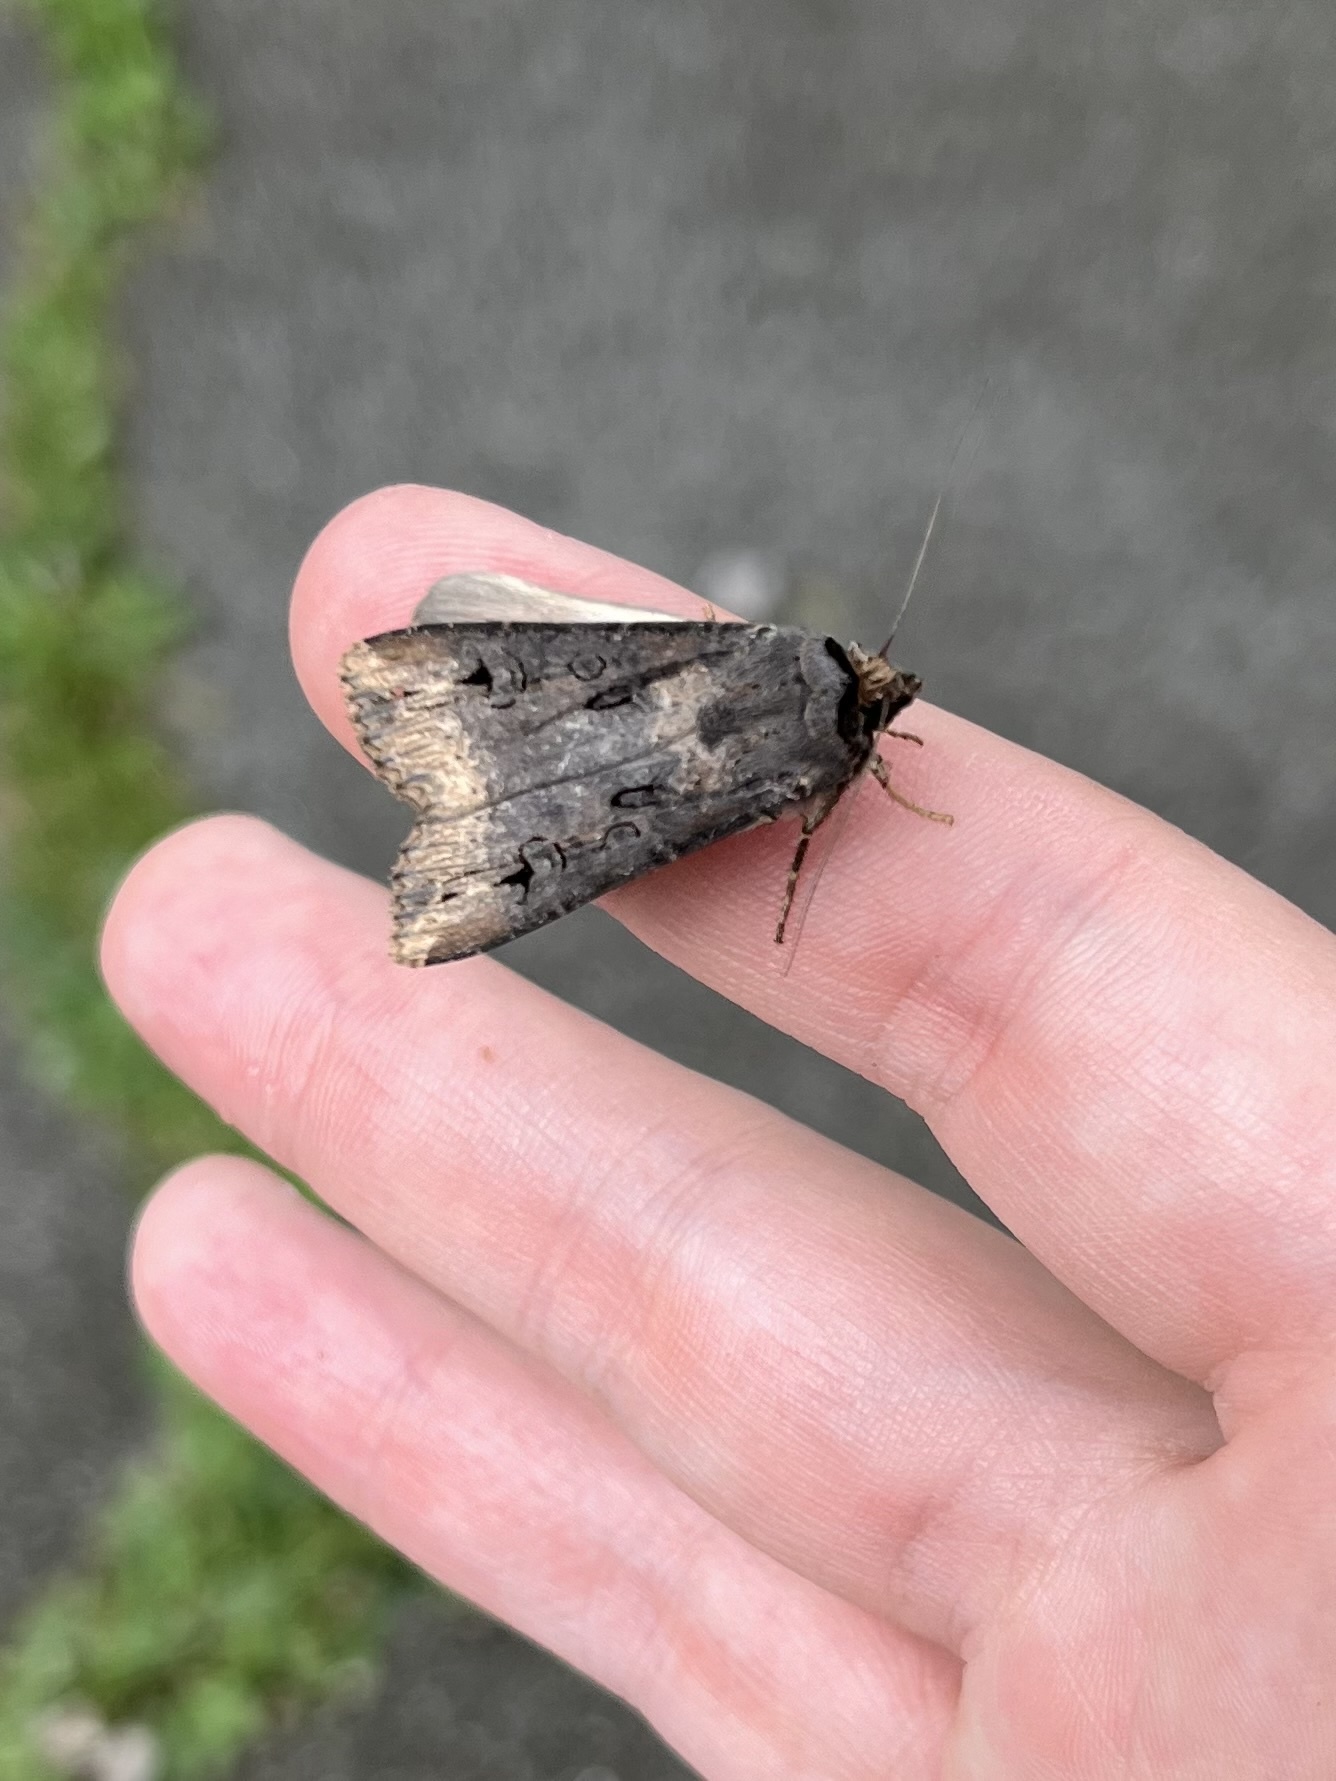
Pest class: cutworms